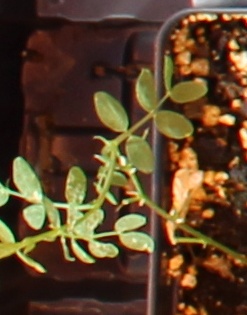
Label: Lentil